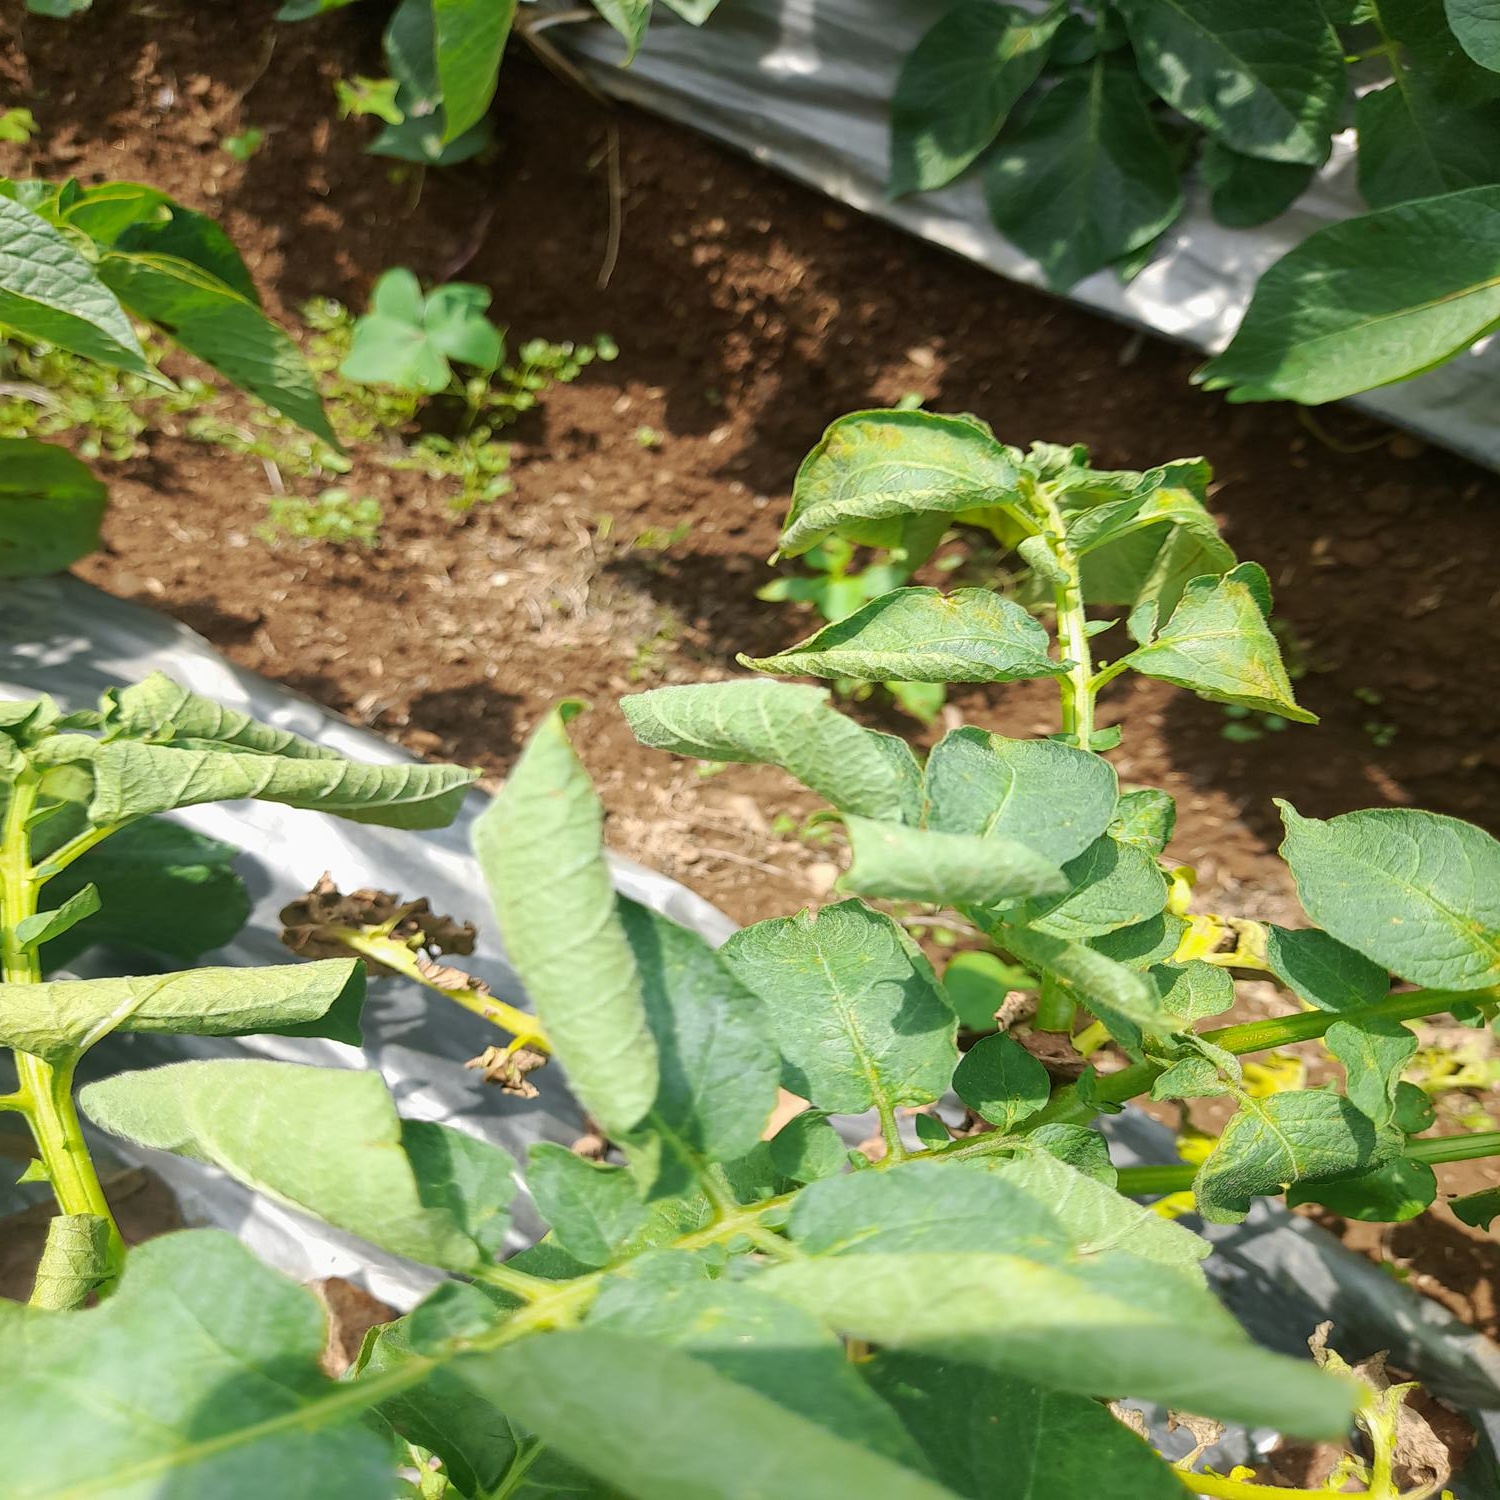
Etiqueta: Pudricion_Parda